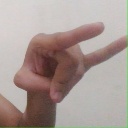
अक्षर: च